Kutno

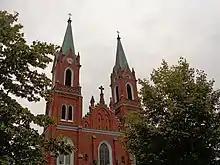
Saint Lawrence Catholic Church

In 1990 formula of the fair has been changed as well as its name: from The "Rose Fair" to "The Rose Festival"